Kiki Kogelnik

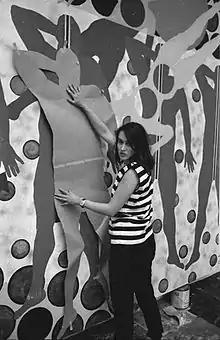
Kiki Kogelnik, 1960s

Kiki Kogelnik (January 22, 1935 – February 1, 1997) was an Austro-American painter, sculptor and printmaker. She moved from Vienna to New York City in 1962. Kogelnik is considered an important pop artist, despite having been known to take issue with being considered part of the pop art movement.